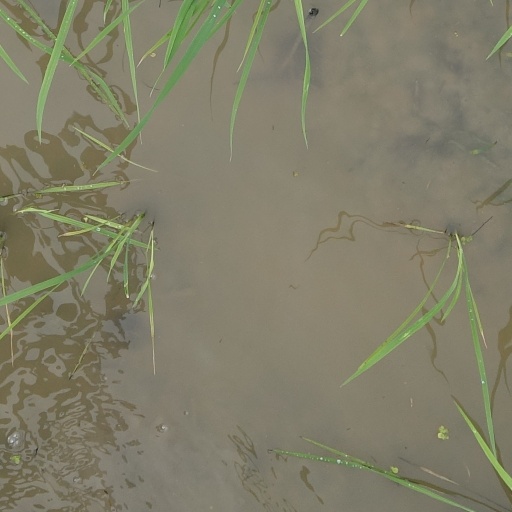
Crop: rice